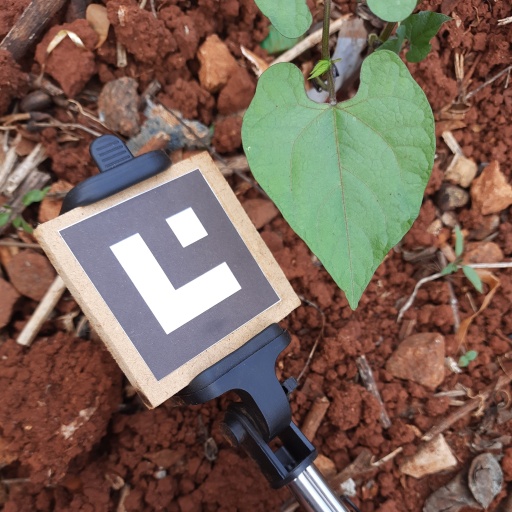
Observations: flat surface, no eating holes, under cloudy sky